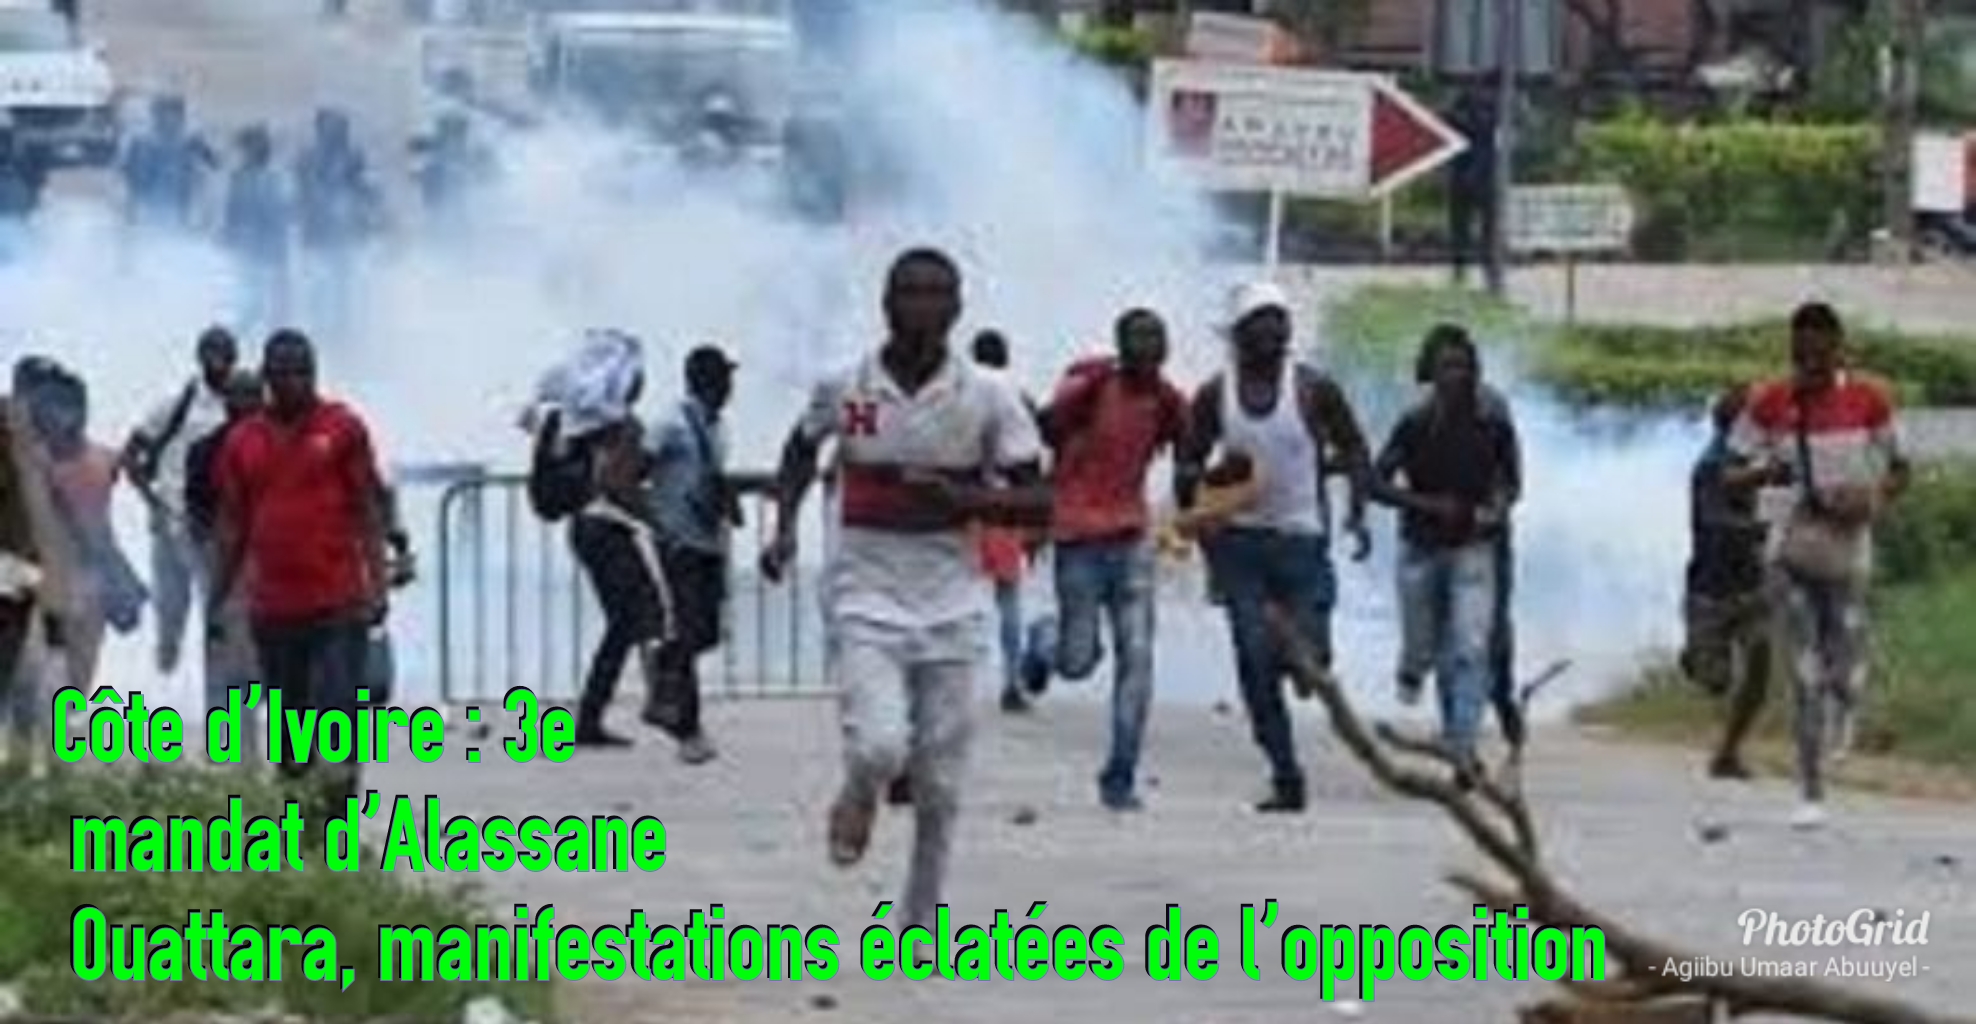
Nataal bii ñu ma yónnee gis naa ci mbind mu verte gis ci ay xale yu góor yoo xam ne dañuy daw. Am tàkk-tàkk bu ne ci ginnaaw. Am na benn tablo boo xam ne am na benn fresque bu xonq jëm sama ndeyjoor. Am benn oto boo xam ne mu ngi sa ginnaaw mel na ay takk-der ñoo fa nekk.